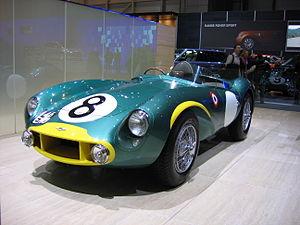
Salon international de l'automobile de Genève 2005